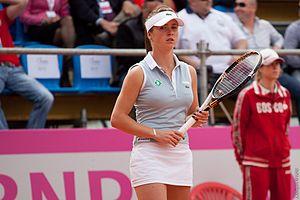
Des sports tels que le football et la lutte ont été populaires en Ukraine depuis le XIXᵉ siècle. L'Ukraine a bénéficié de l'accent mis par l'Union Soviétique sur l'éducation physique, et a hérité de nombreux stades, piscines, gymnases et d'autres installations sportives de l'Union Soviétique.